Mechteld ten Ham

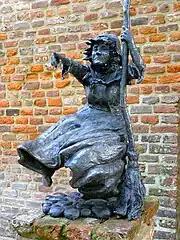
Statue of Mechteld ten Ham in 's-Heerenberg

The witch trial which condemned ten Ham took place during a period of hardship for the city, which had suffered under plundering from Spanish troops and from the plague when the witch hysteria spread. People wanted someone they could blame, and ten Ham was a person with different habits and a different personality. She made predictions about the future and about people's health.